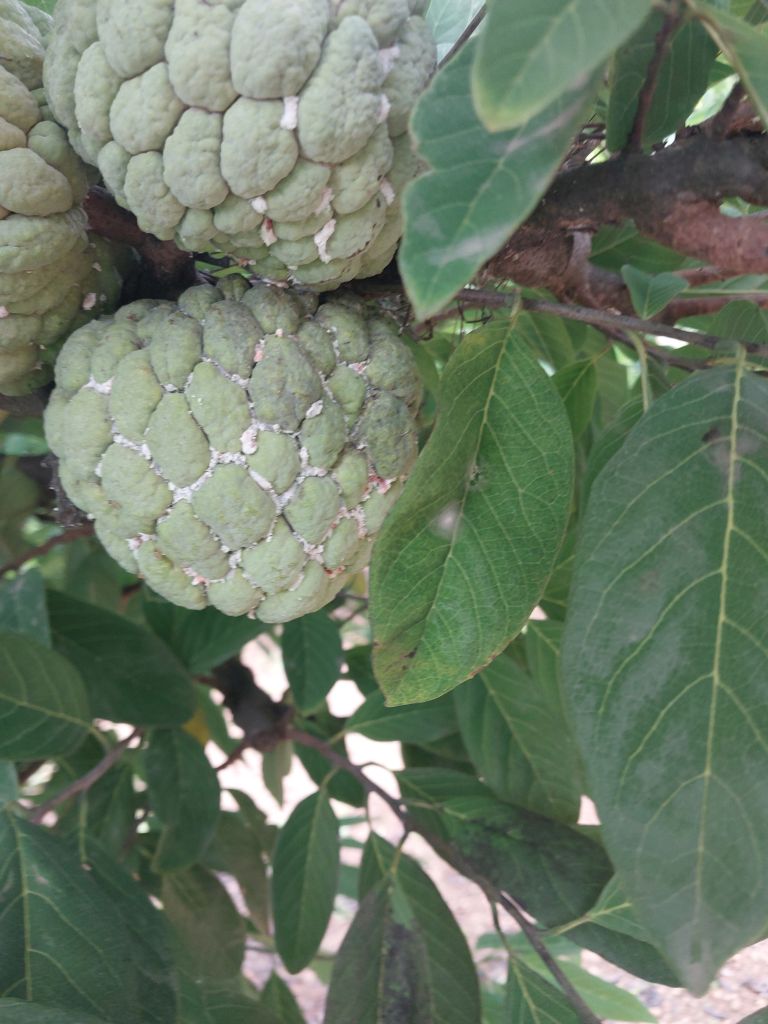
Disease label: Mealy Bug